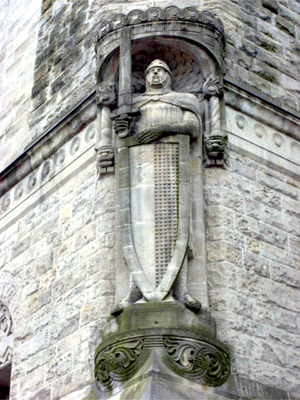
Statue de Roland en 2009, adossé au flanc de la tour de l'horloge, qui a connu de multiples transformations au gré de son histoire.